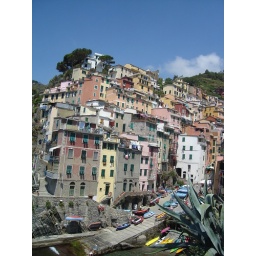
colorful houses in Riomaggiore